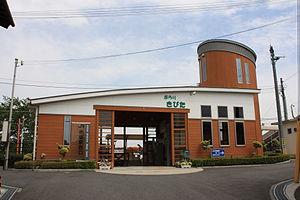
La gare d'Ichiba est une gare ferroviaire localisée dans la ville d'Ono, dans la préfecture de Hyōgo au Japon. La gare est exploitée par la compagnie JR West, sur la ligne Kakogawa.